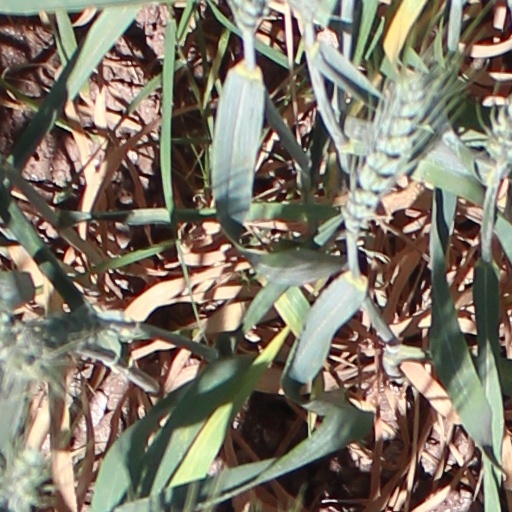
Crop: wheat